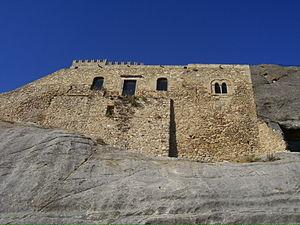
Le Château de Sperlinga, situé dans le centre de la Sicile, est une forteresse construite au XVᵉ siècle par les Normands. Il est aujourd'hui transformé en musée.